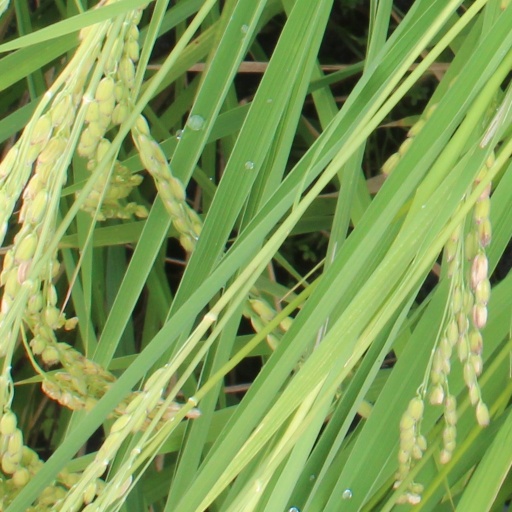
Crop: rice